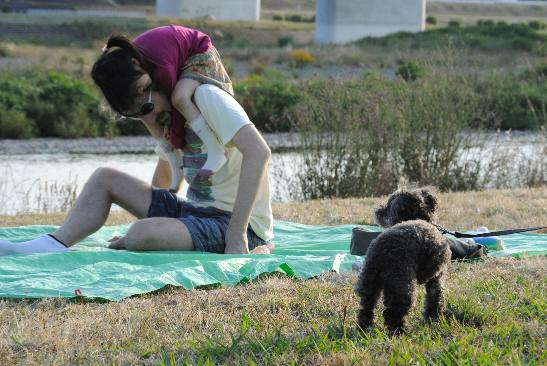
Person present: Yes